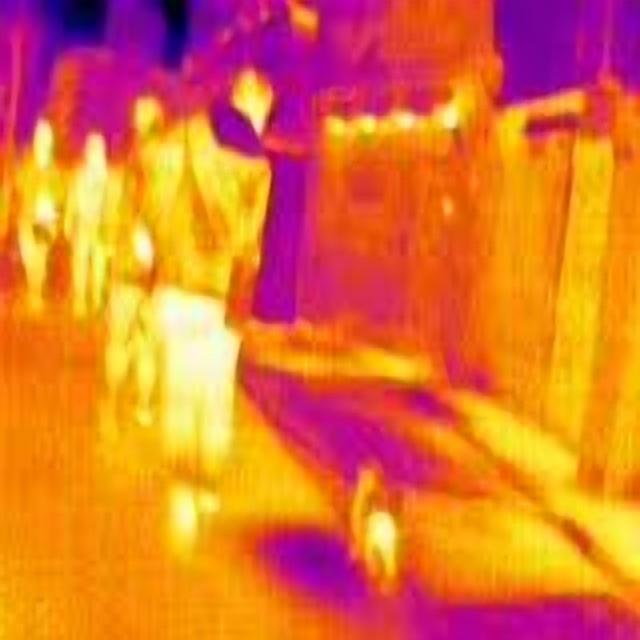
Detected objects:
label: person
label: person
label: person
label: person